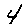
Label: 4